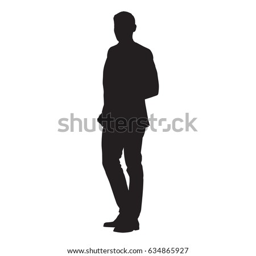
vector isolated silhouette of a young man standing with jacket